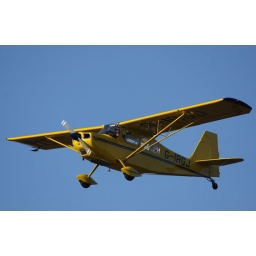
yellow plane buzzing around